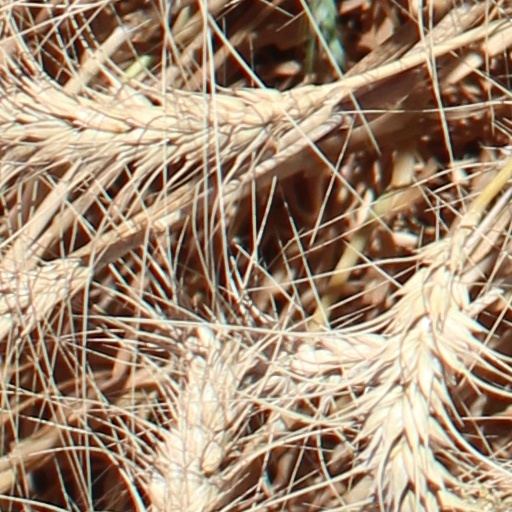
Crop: wheat